History of the Jews in Poland

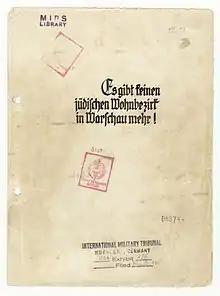
The cover page of The Stroop Report with International Military Tribunal in Nuremberg markings.

There were also Jews who assisted Poles during the Soviet occupation. Among the thousands of Polish officers killed by the Soviet NKVD in the Katyń massacre there were 500–600 Jews. From 1939 to 1941 between 100,000 and 300,000 Polish Jews were deported from Soviet-occupied Polish territory into the Soviet Union. Some of them, especially Polish Communists (e.g. Jakub Berman), moved voluntarily; however, most of them were forcibly deported or imprisoned in a "Gulag". Small numbers of Polish Jews (about 6,000) were able to leave the Soviet Union in 1942 with the Władysław Anders army, among them the future Prime Minister of Israel Menachem Begin. During the Polish army's II Corps' stay in the British Mandate of Palestine, 67% (2,972) of the Jewish soldiers deserted to settle in Palestine, and many joined the "Irgun". General Anders decided not to prosecute the deserters and emphasized that the Jewish soldiers who remained in the Force fought bravely. The Cemetery of Polish soldiers who died during the Battle of Monte Cassino includes headstones bearing a Star of David. A number of Jewish soldiers died also when liberating Bologna.